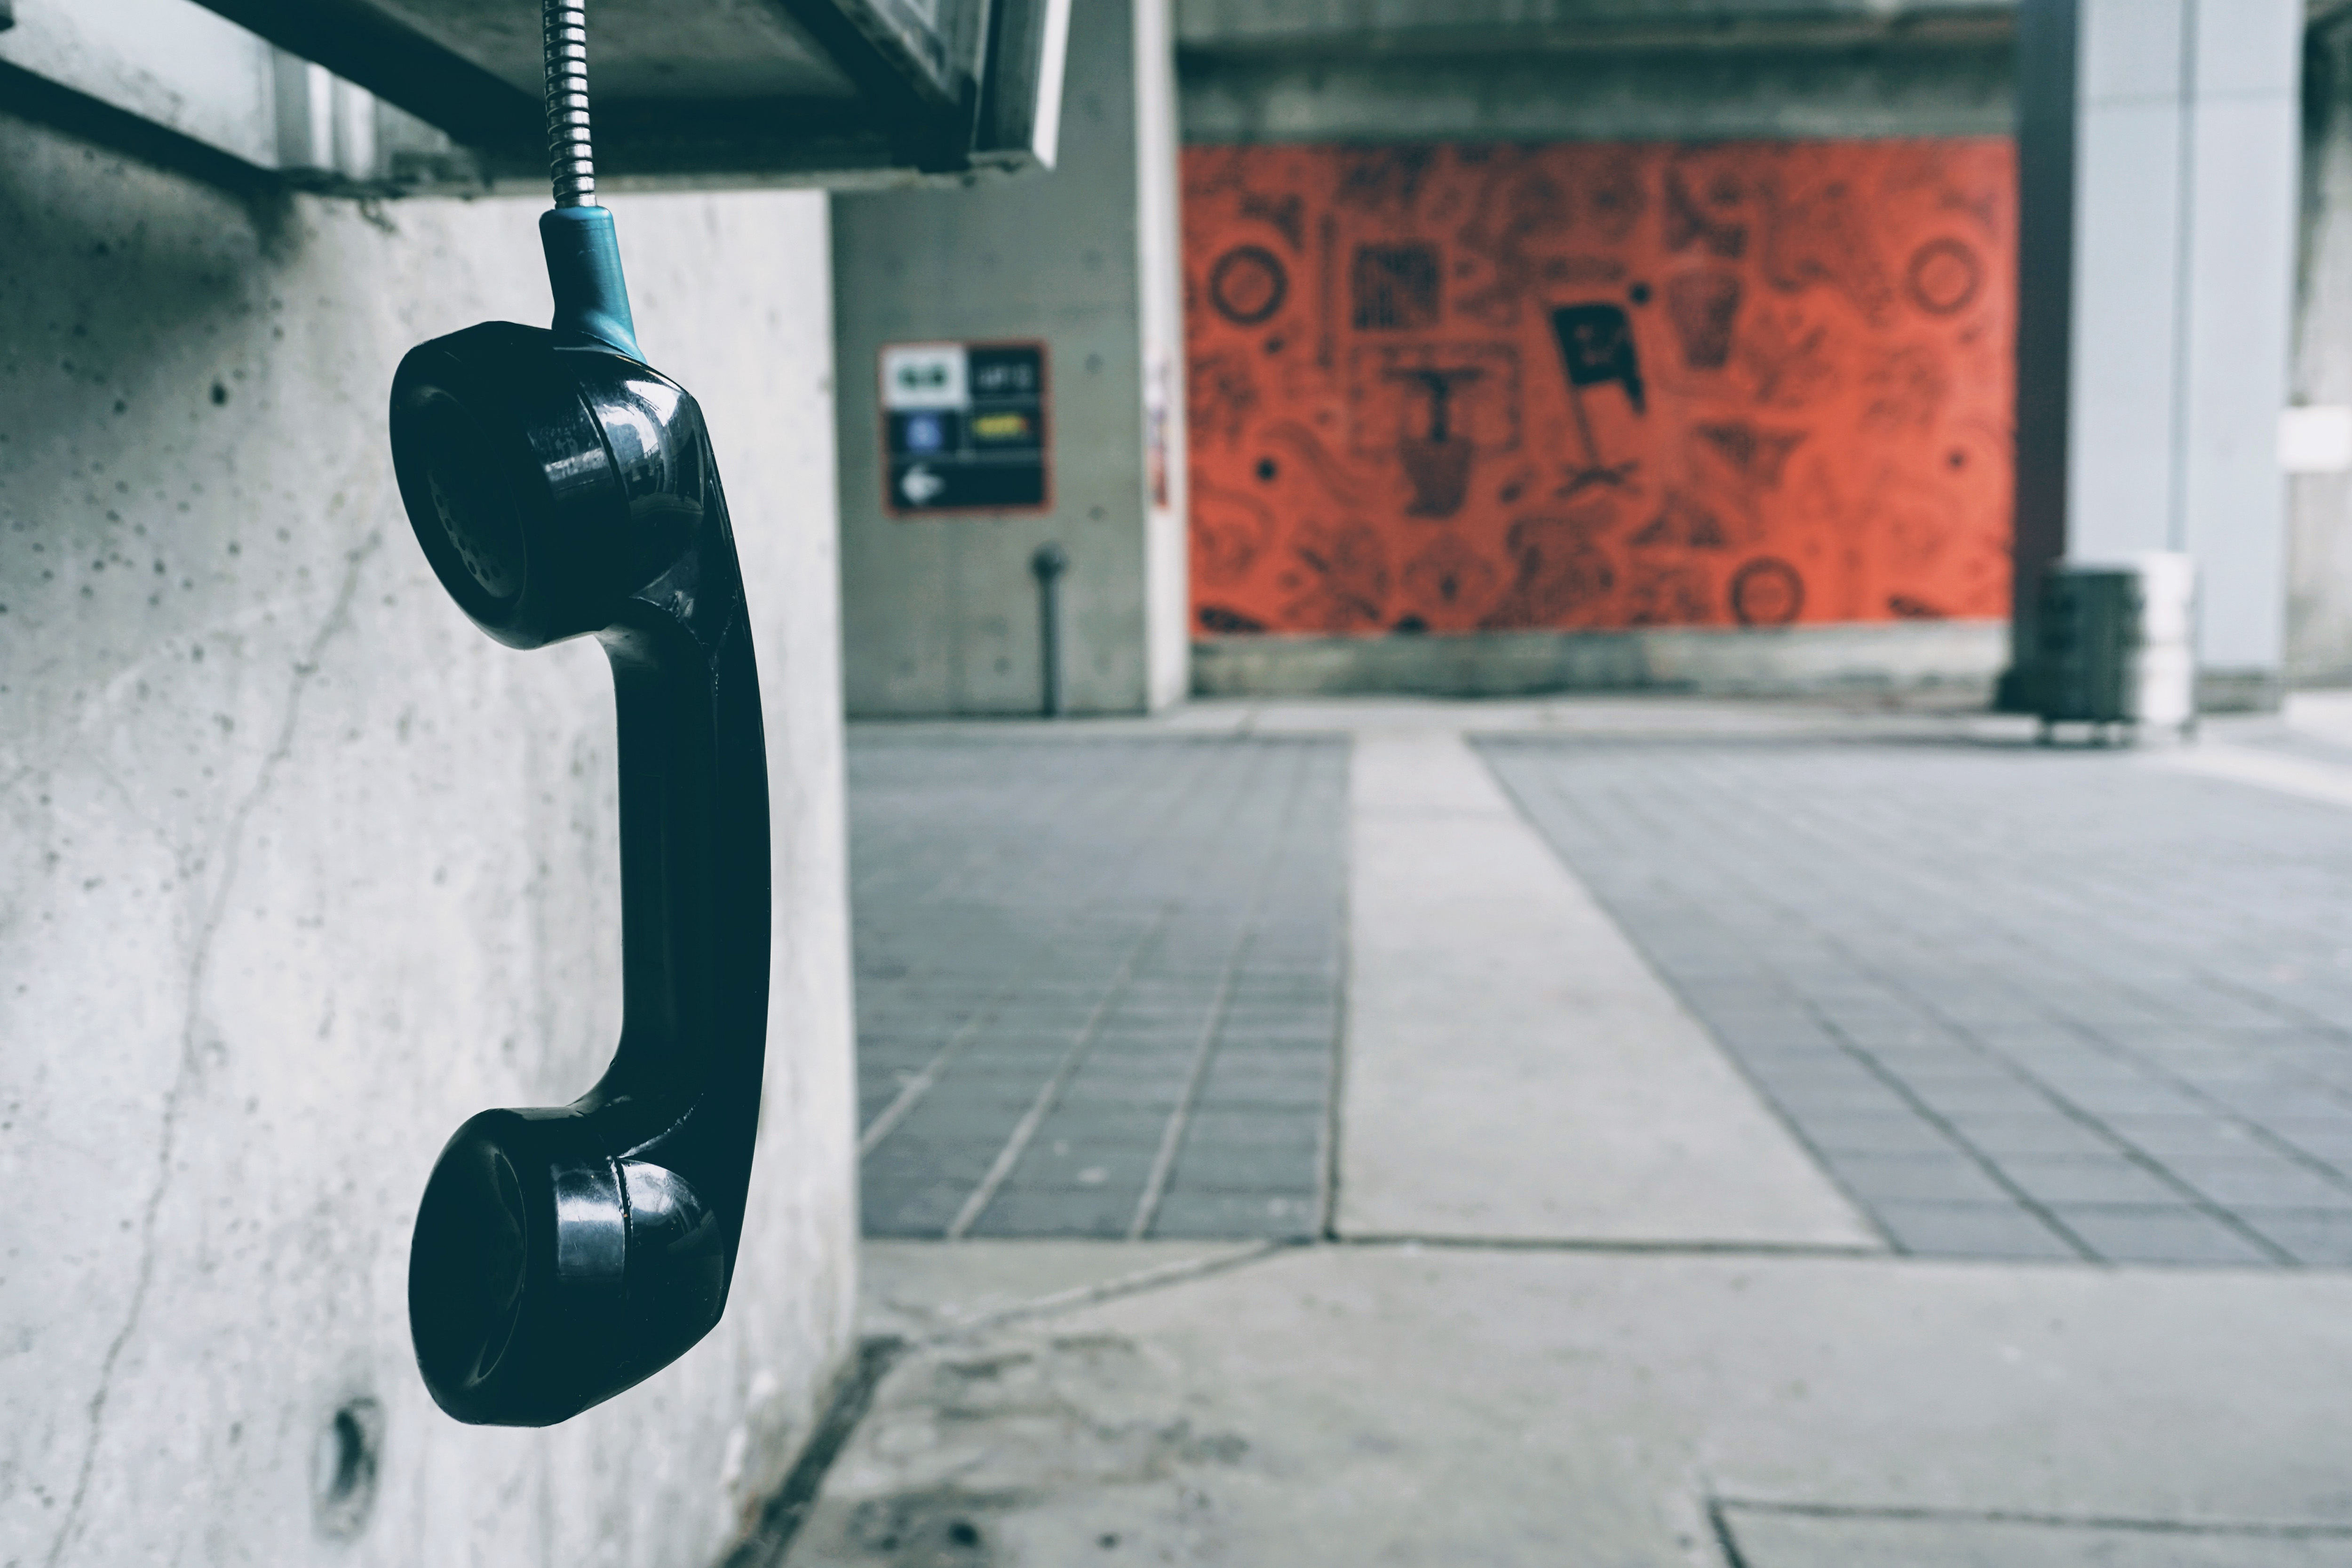
wall, tile, payphone, room, floor, flooring